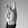
ASL letter: K